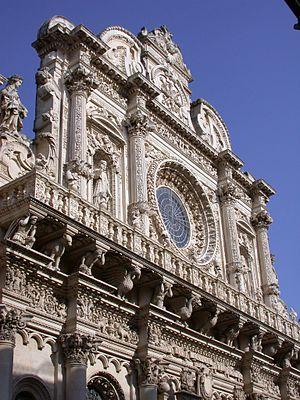
La Basilique Santa Croce est une basilique de Lecce, dans les Pouilles en Italie, chef-d'œuvre de l'art baroque du XVIIᵉ siècle. Œuvre des plus grands architectes de la ville elle est, avec le palais du couvent des Célestins qui la jouxte, le symbole et l'exemple le plus abouti du style particulier d'architecture baroque qui s'est développé au XVIIᵉ siècle à Lecce et dans sa région, marqué par le foisonnement et l'exubérance du décor sculpté extérieur comme intérieur.